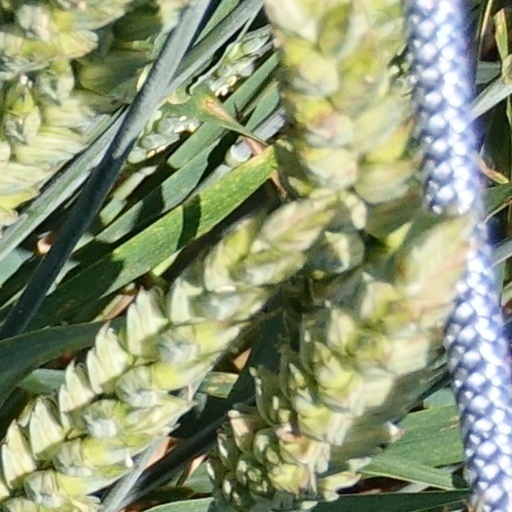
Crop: wheat